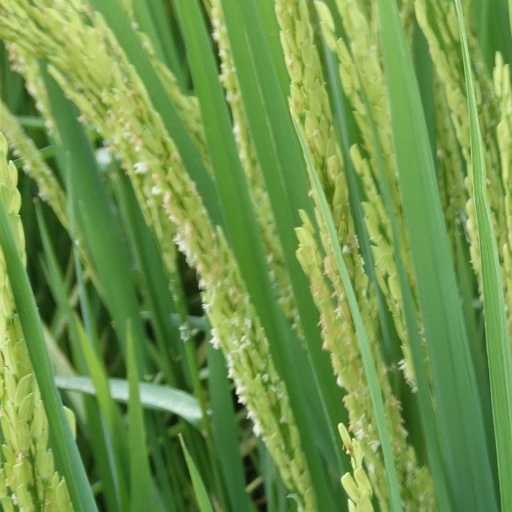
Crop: rice